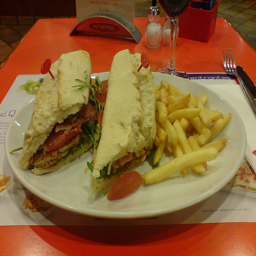
A sandwich served on a plate with fries
A sub sandwich with turkey, lettuce and tomato with fries on the side.
A white plate with a cut in half sandwich with fries.
A sandwich on a baguette with french fries on a restaurant table.
A sandwich with french fries sitting on a placemat.